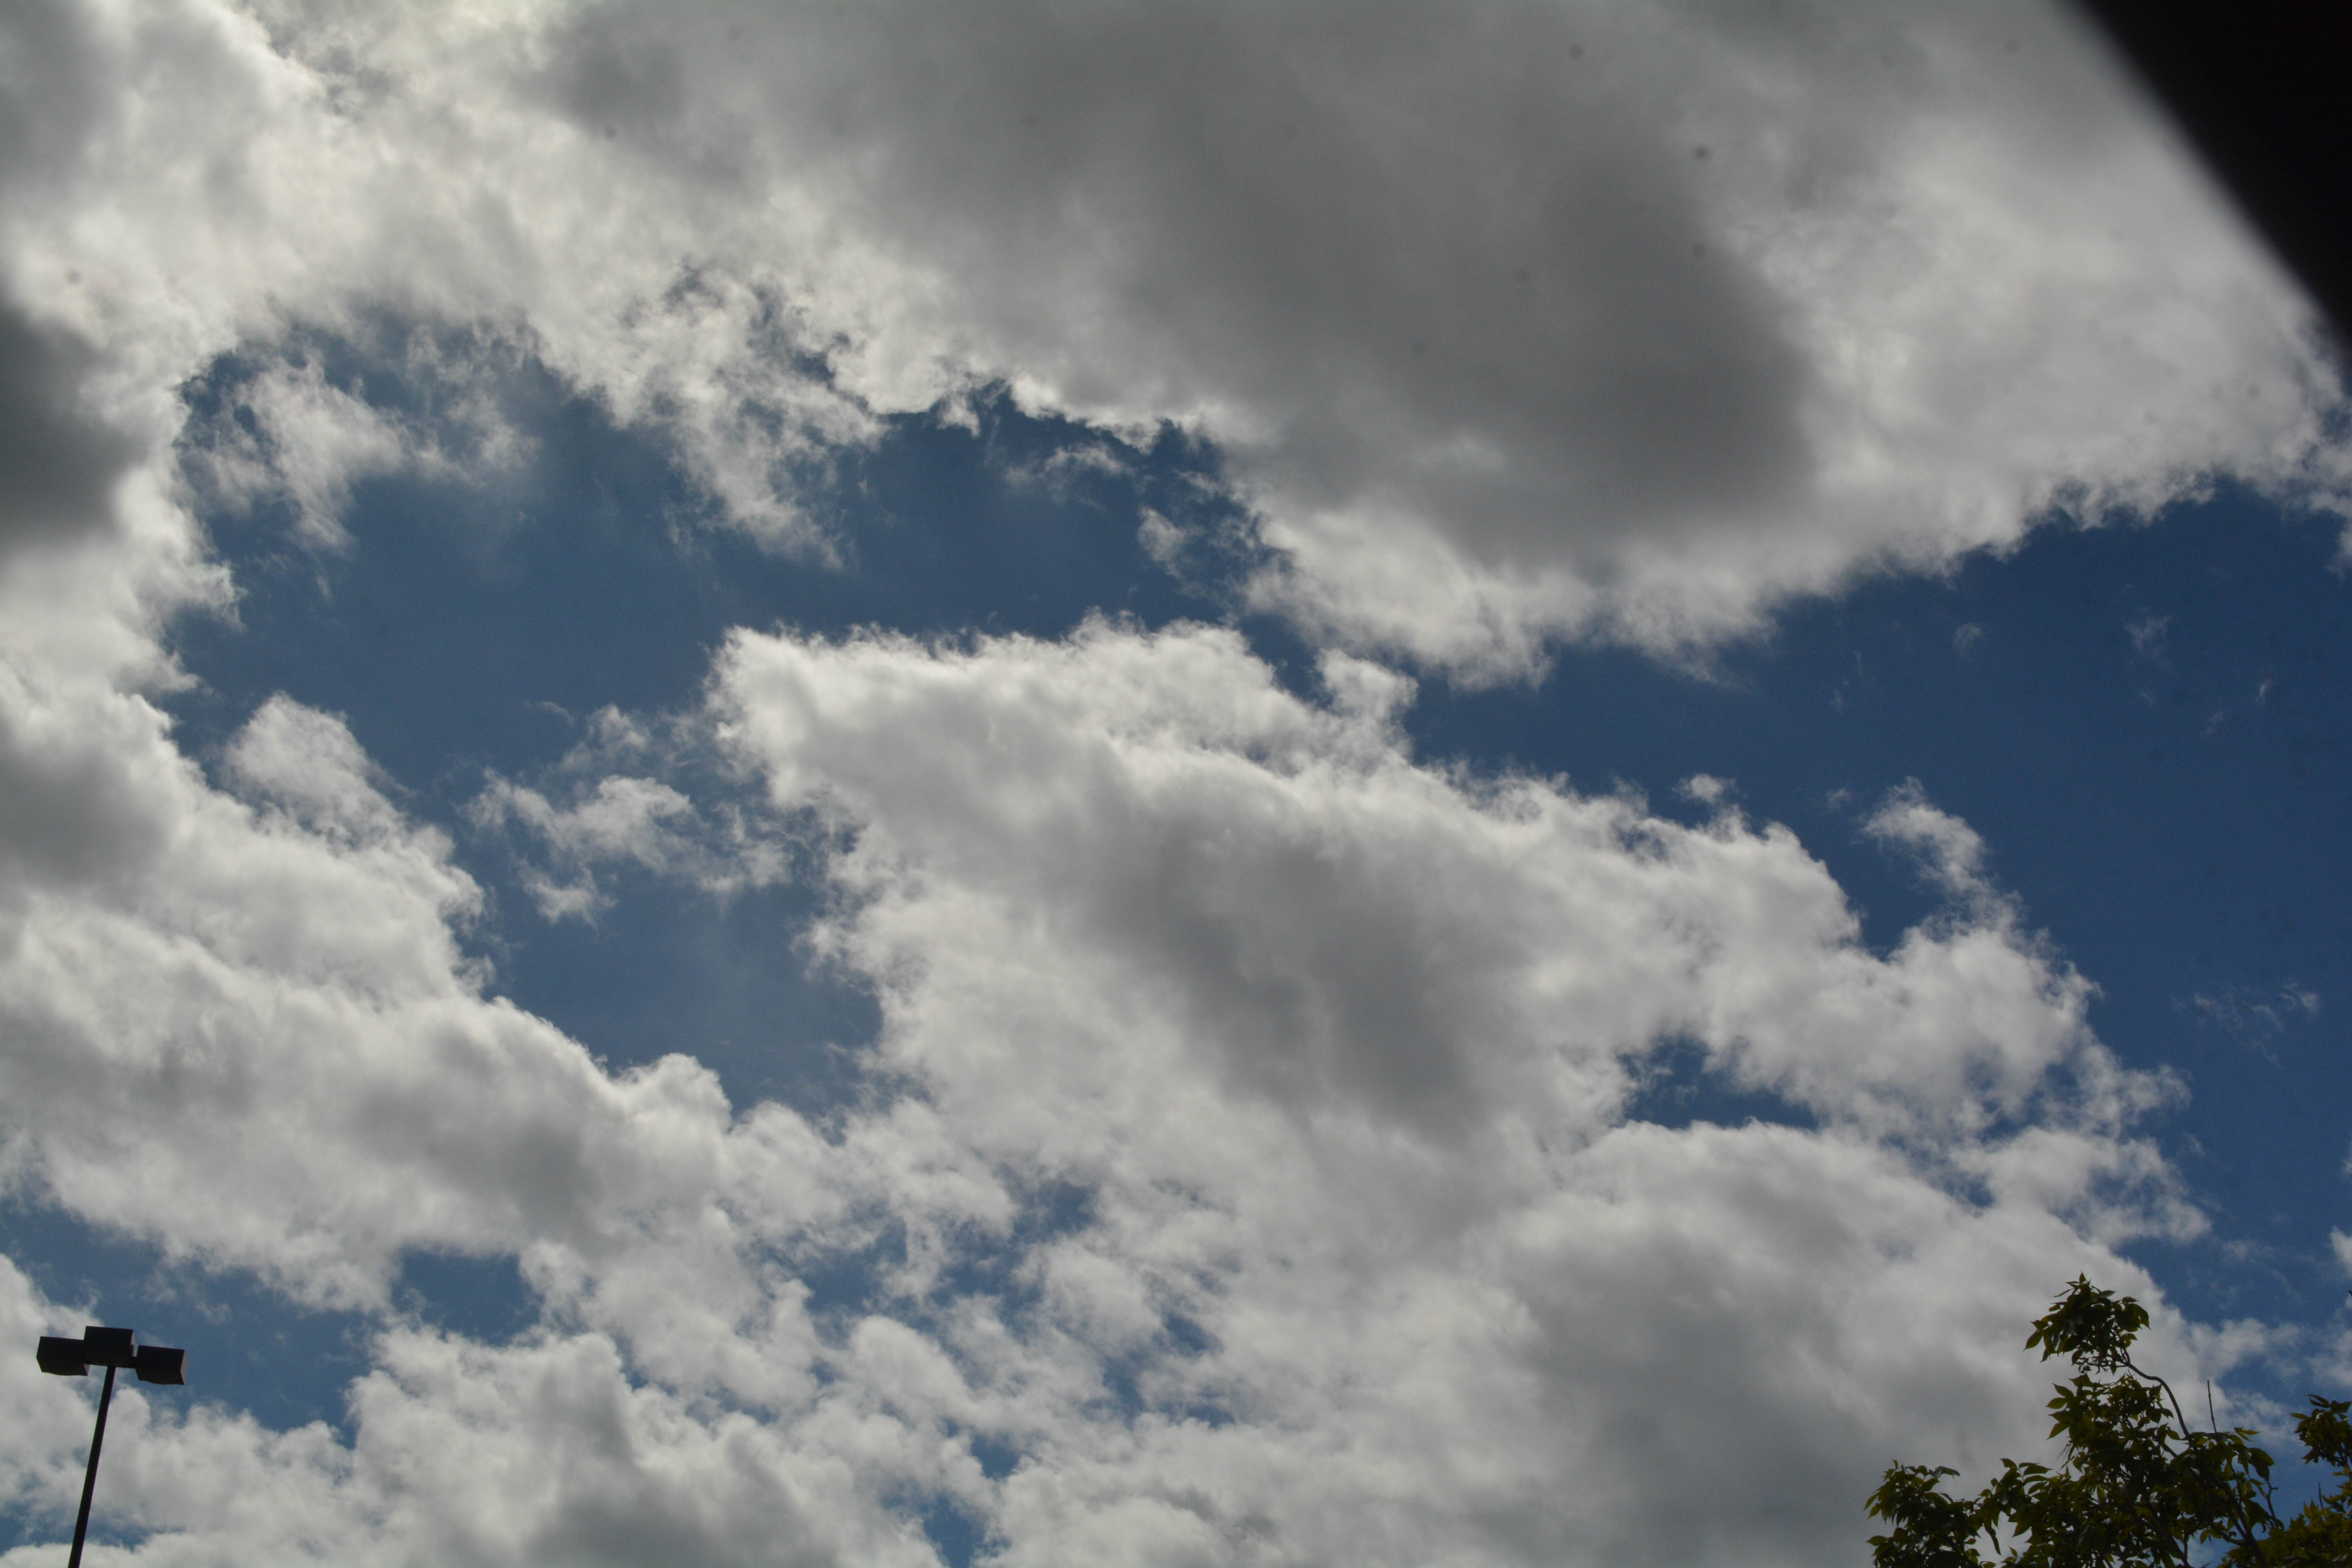
cloud, sky, atmosphere, daytime, cumulus, santafe, truchas, northernnewmexico, pueblosantafe, meteorological phenomenon, atmosphere of earth